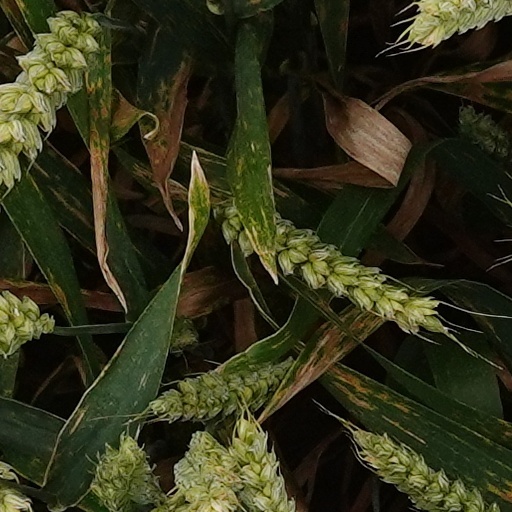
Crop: wheat